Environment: real
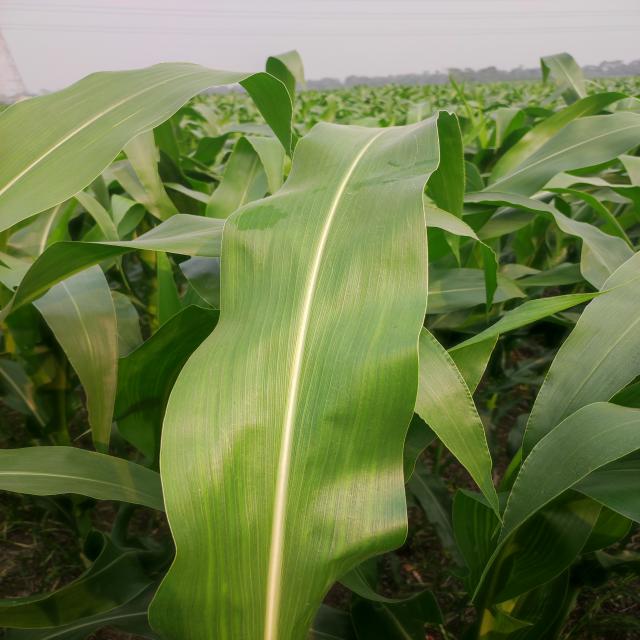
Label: healthy